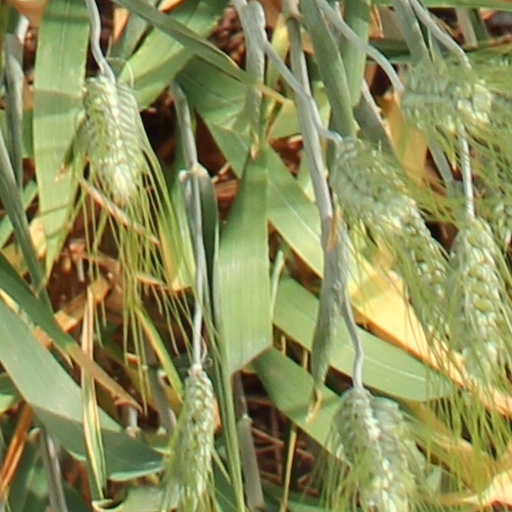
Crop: wheat